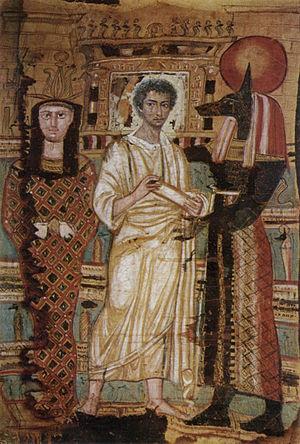
Linceul de Saqqarah (Ier siècle après J.-C.). Le défunt est représenté entouré par Osiris (à gauche du point de vue du spectateur) et Anubis (à droite pour le spectateur). De minuscules ombres noires et filiformes s'activent sur le fond de l'image (notamment près du bras gauche du défunt et entre ses pieds). Linceul conservé au Musée Pouchkine de Moscou. Русский: Пелена с изображением усопшего, Осириса и Анубиса. Середина II в. Холст, клеевая краска. Москва, Гос. музей изобразительных искусств им. А. С. Пушкина.
Selon les Anciens Égyptiens, la composition de l'être humain dépasse la simple dualité entre le corps et l'âme. Chaque individu compte en lui une dizaine de composantes matérielles et immatérielles qui l'intègrent dans la sphère terrestre du sensible et dans la sphère impalpable des dieux et ancêtres. Après la mort, grâce à ses composantes éthérées, l'individu peut espérer une survie posthume dans la tombe et une existence immortelle auprès des puissances surnaturelles qui règlent les phénomènes cosmiques. La conservation du souffle de vie est cependant conditionnée par le respect, la vie durant, des principes de la Maât et par la maîtrise efficace de la magie-Heka. Cette dernière est à la fois une puissance intérieure et un savoir livresque qui permettent aux humains de s'assimiler aux dieux.
La peinture dans l'Égypte antique est un domaine important de l'art égyptien qui va de la période prédynastique égyptienne à la prohibition par la Chrétienté de la religion polythéiste de l'Égypte ancienne qui a profondément influencé l'art de cette époque. Tout au long de l'histoire de l'Égypte antique, la peinture est demeurée, pour des raisons esthétiques et religieuses, fortement liée à la sculpture : les bas-reliefs sont généralement peints, de même que les statues. Toutefois, il existe maints spécimens de peintures murales dépourvus de relief, que ce soit de l'Ancien ou du Nouvel Empire.